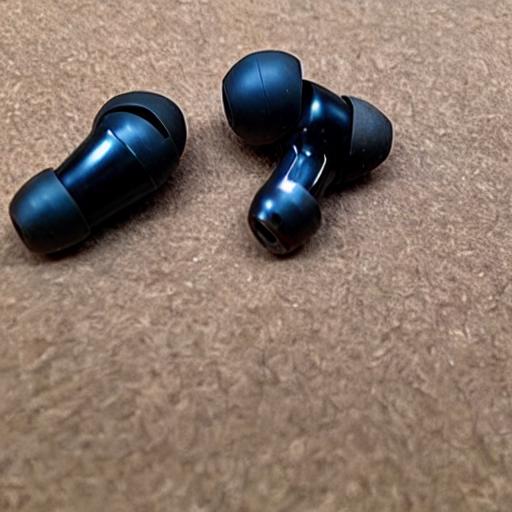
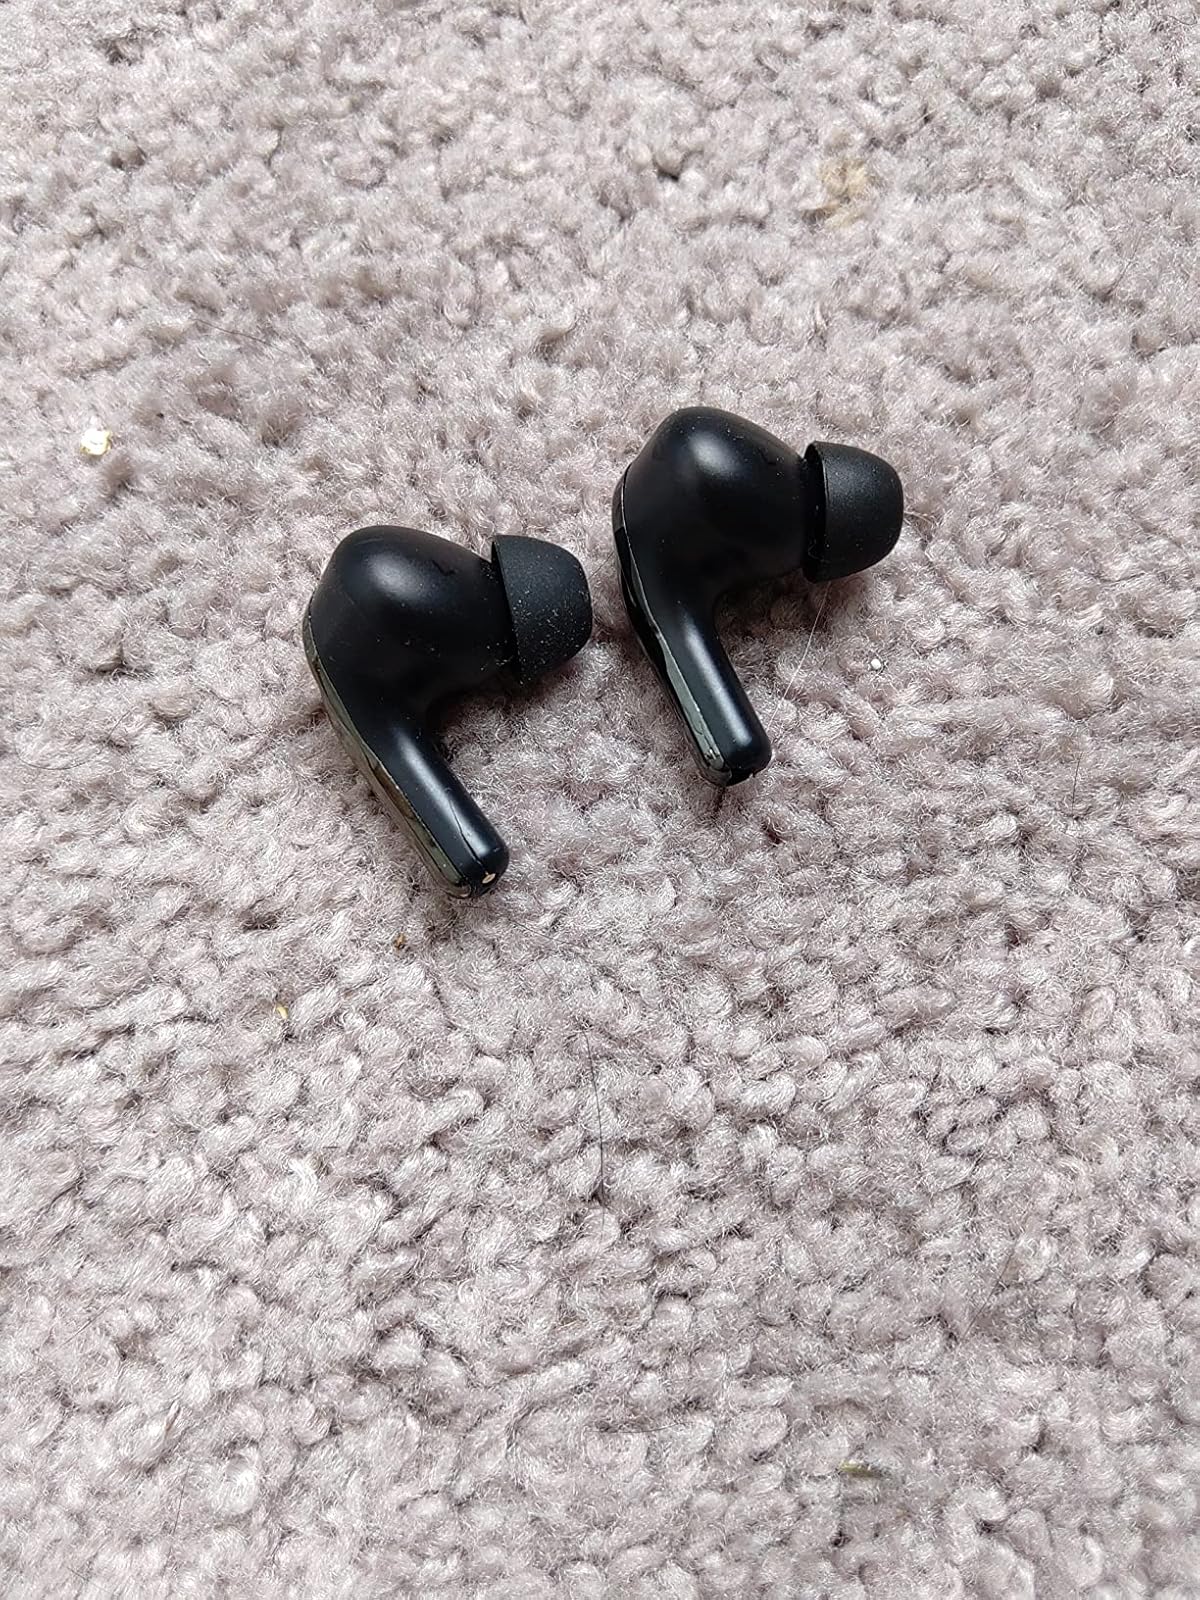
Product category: earbuds
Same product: no